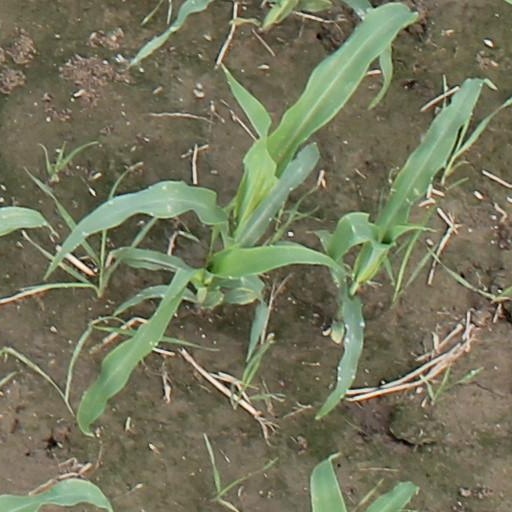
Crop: maize; corn